WPWR-TV

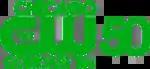
Logo as CW affiliate, used from 2016 to 2019.

On May 23, 2016 (although first reported by Robert Feder on his website the day prior), Tribune Broadcasting and The CW reached a five-year affiliation agreement that renewed the network's affiliations with twelve of Tribune's CW-affiliated stations through the 2020–21 television season. However, in negotiating the terms of the deal, Tribune decided not to renew The CW's affiliation with WGN-TV after the expiration of their initial ten-year agreement on September 1, 2016. Tribune decided to run WGN-TV as an independent, allowing it to fully commit to its schedule of local sports without the requirements to move some broadcasts to WPWR-TV due to network limits on preemptions, and to rebroadcast preempted programming on The CW's off nights.